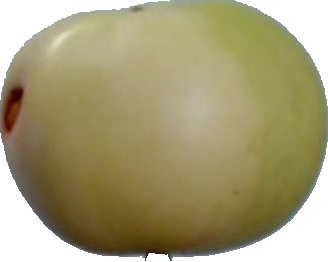
Label: apple_6